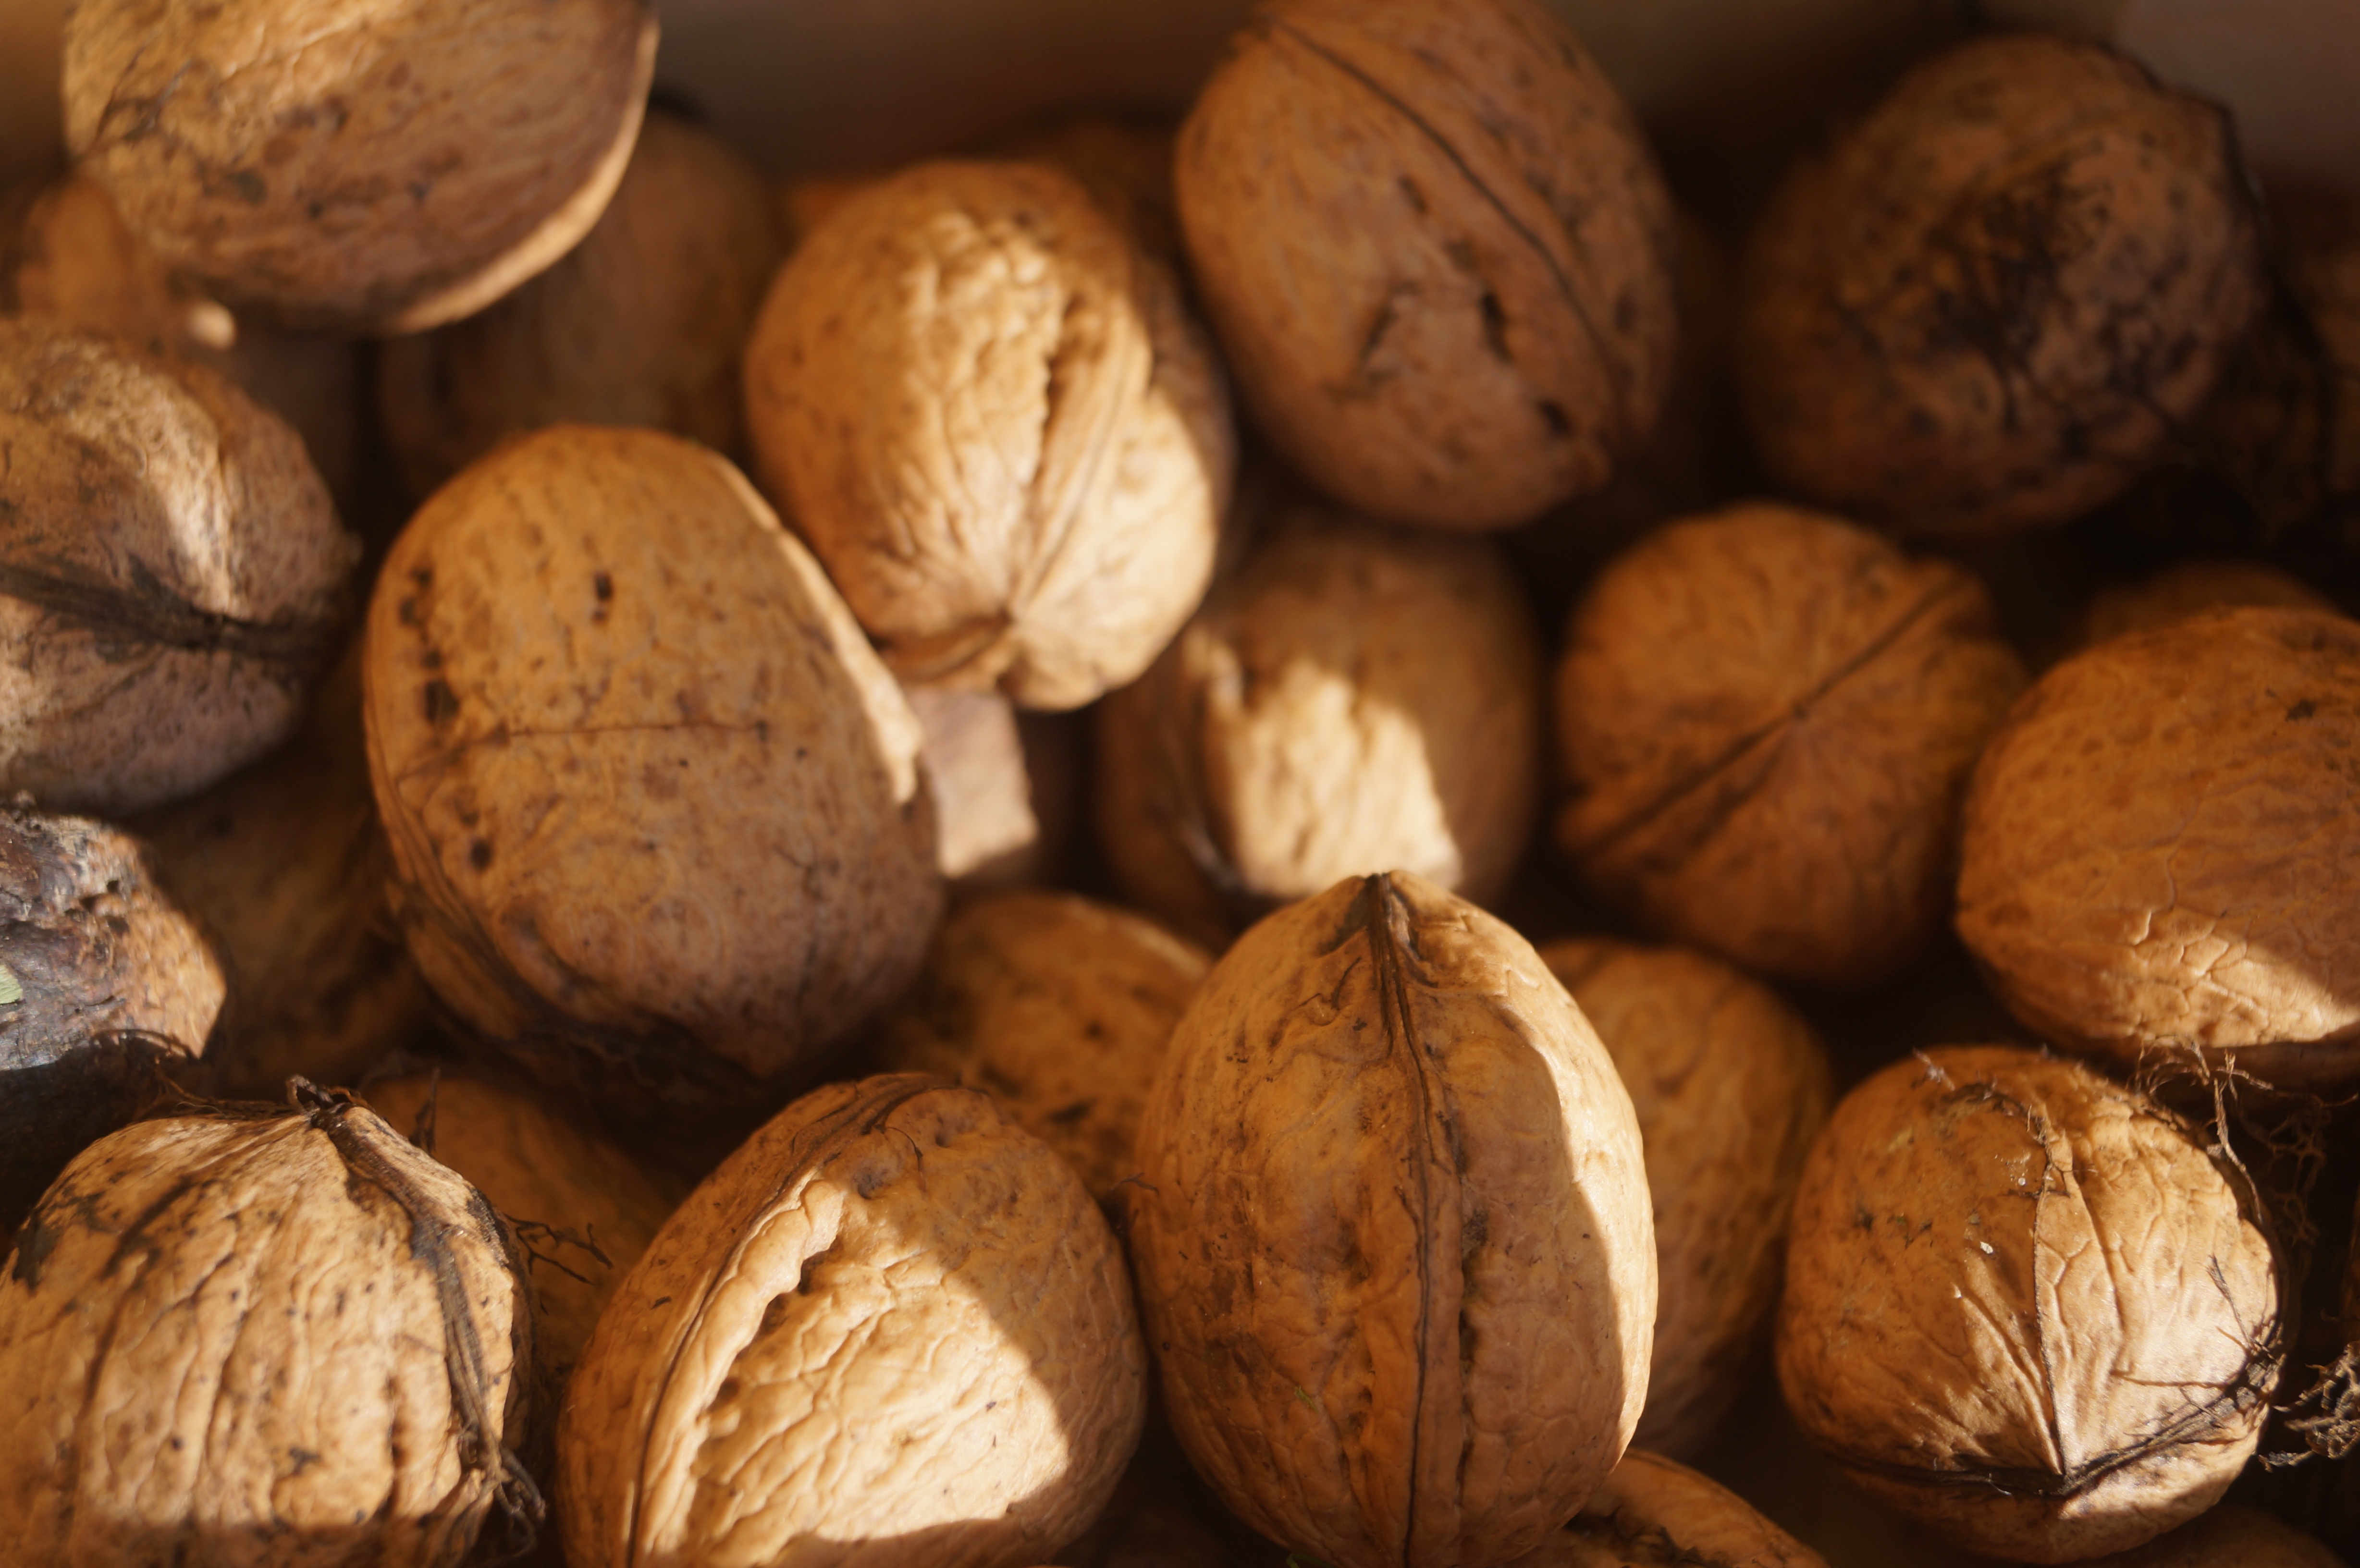
wood, food, produce, brown, nut, eat, shell, walnut, coconut, nuts, fruit bowl, hazelnut, walnuts, nuts seeds, tree nuts